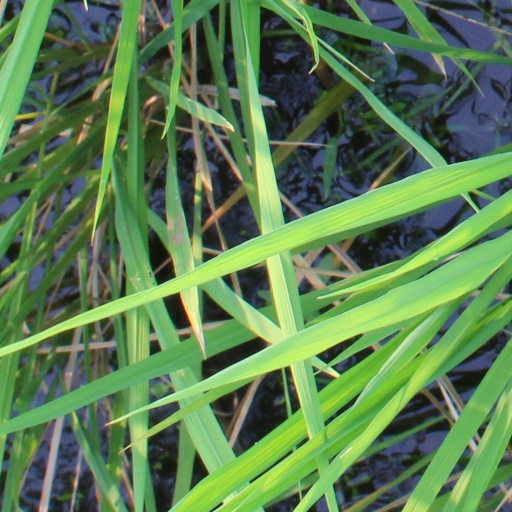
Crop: rice